Saint Januarius Interceding

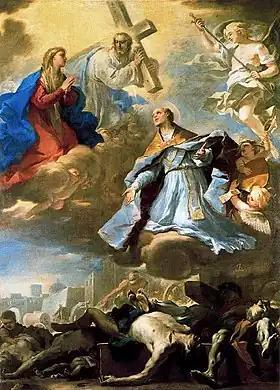
"Saint Januarius Interceding" (c. 1656) by Luca Giordano

Saint Januarius Interceding or Saint Januarius Interceding to the Virgin Mary, Christ and God the Father for Victims of the Plague is an oil-on-canvas painting by the Italian Baroque painter Luca Giordano. It is dated to around 1656 and is now in the National Museum of Capodimonte in Naples. It was commissioned by the Spanish viceroy in Naples, Gaspare de Bracamonte, as an ex voto for the ending of a plague in the city.